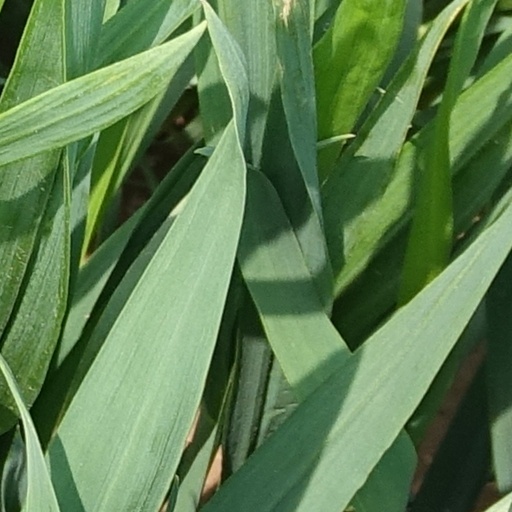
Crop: wheat